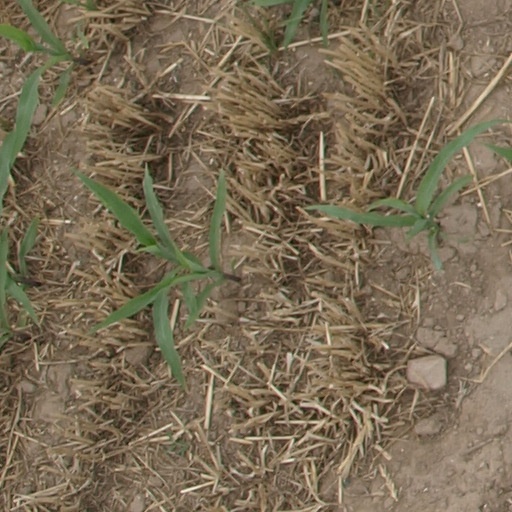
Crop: maize; corn